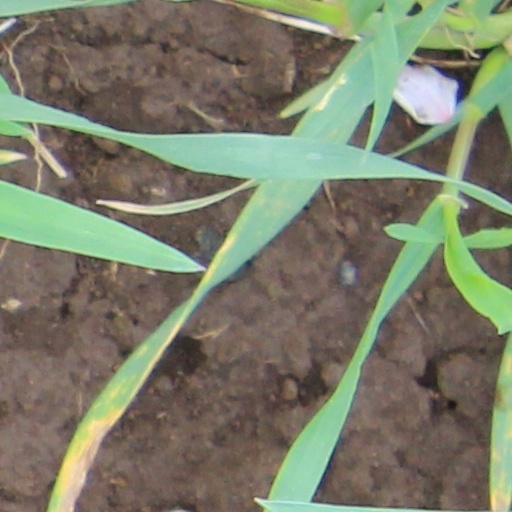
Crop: wheat